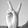
ASL letter: V